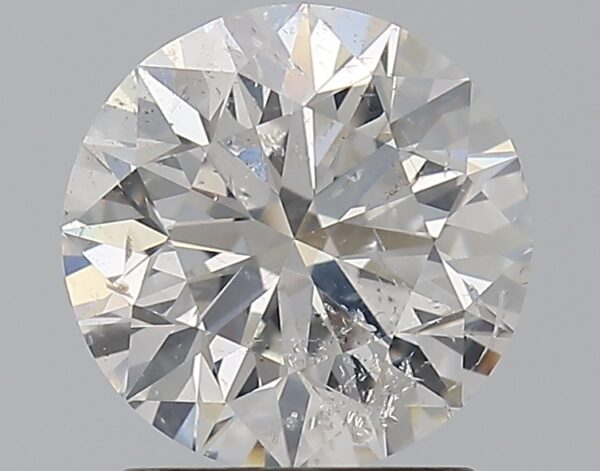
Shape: round
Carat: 1.51
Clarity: SI2
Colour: G
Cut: EX
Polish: EX
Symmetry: EX
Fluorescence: N
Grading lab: IGI
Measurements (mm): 7.31 x 7.26 x 4.6